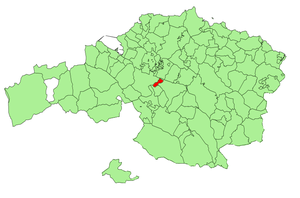
Etxebarri en basque ou Echévarri en espagnol est une commune de Biscaye dans la communauté autonome du Pays basque en Espagne.